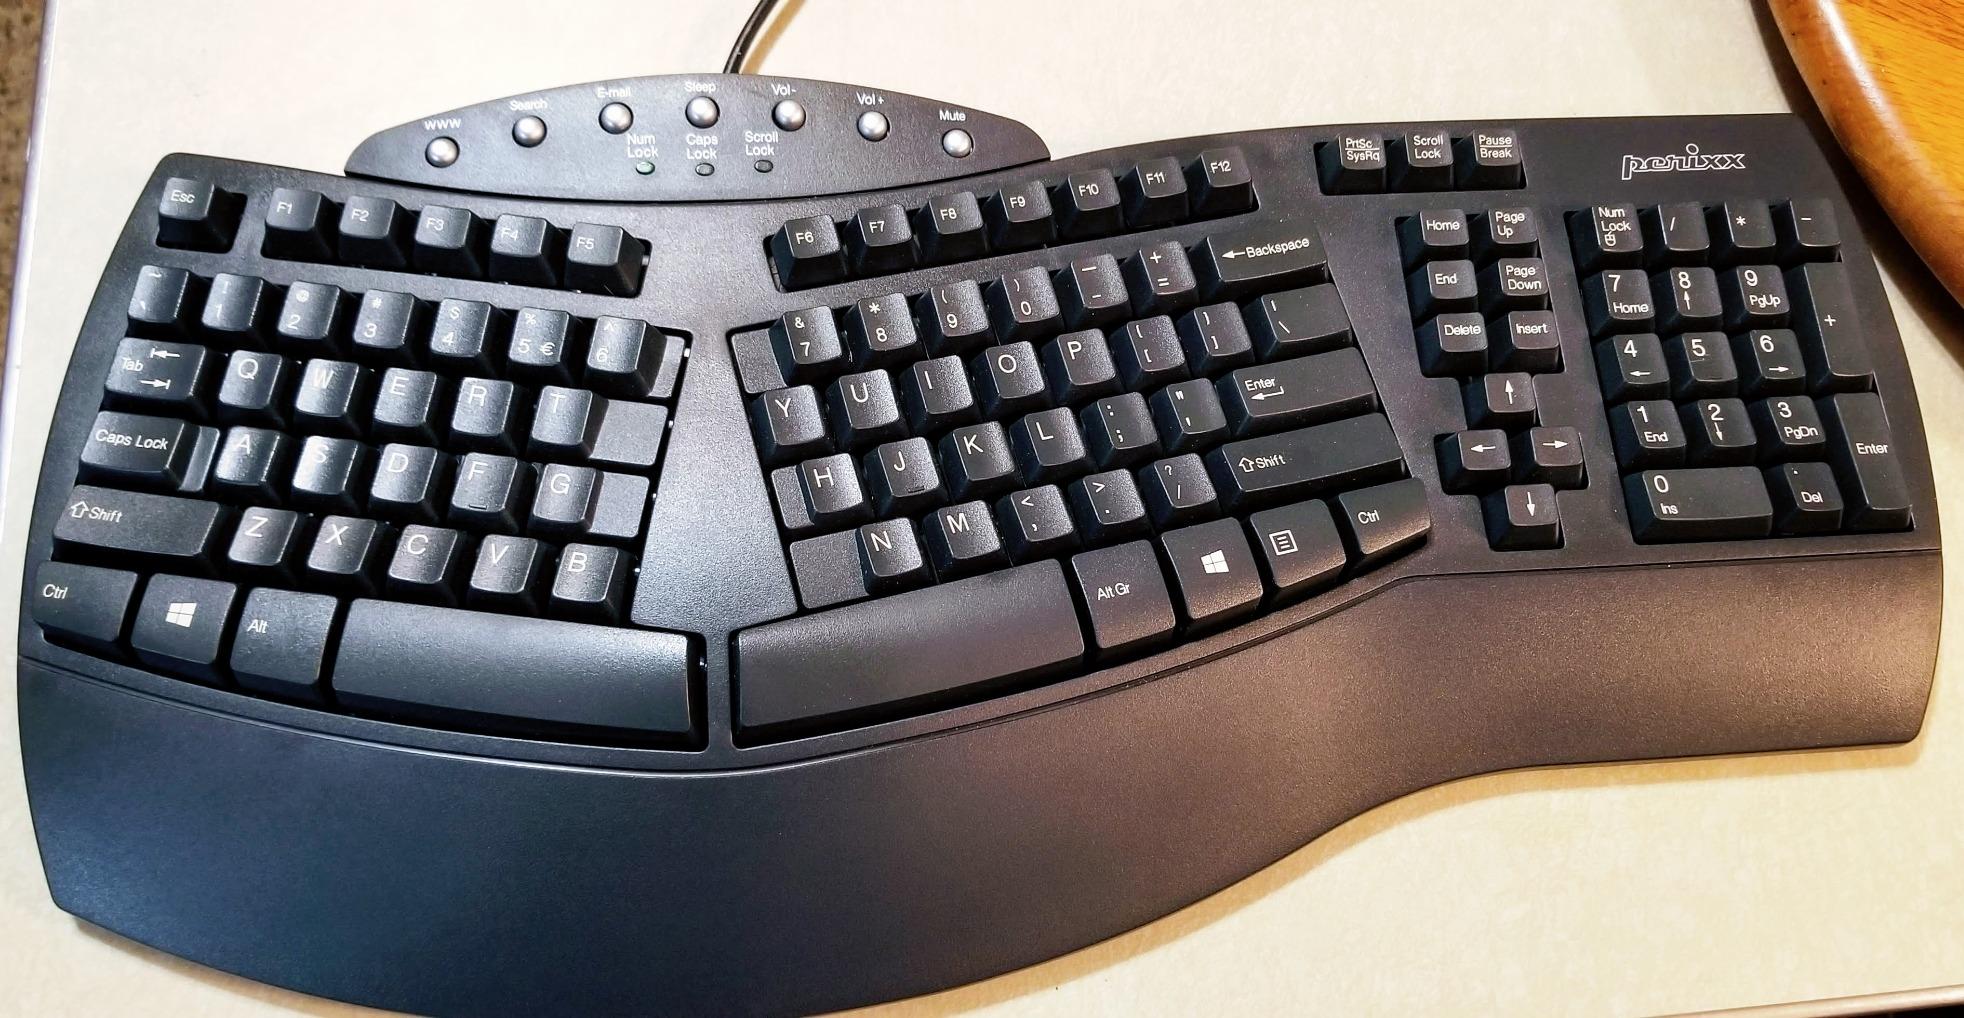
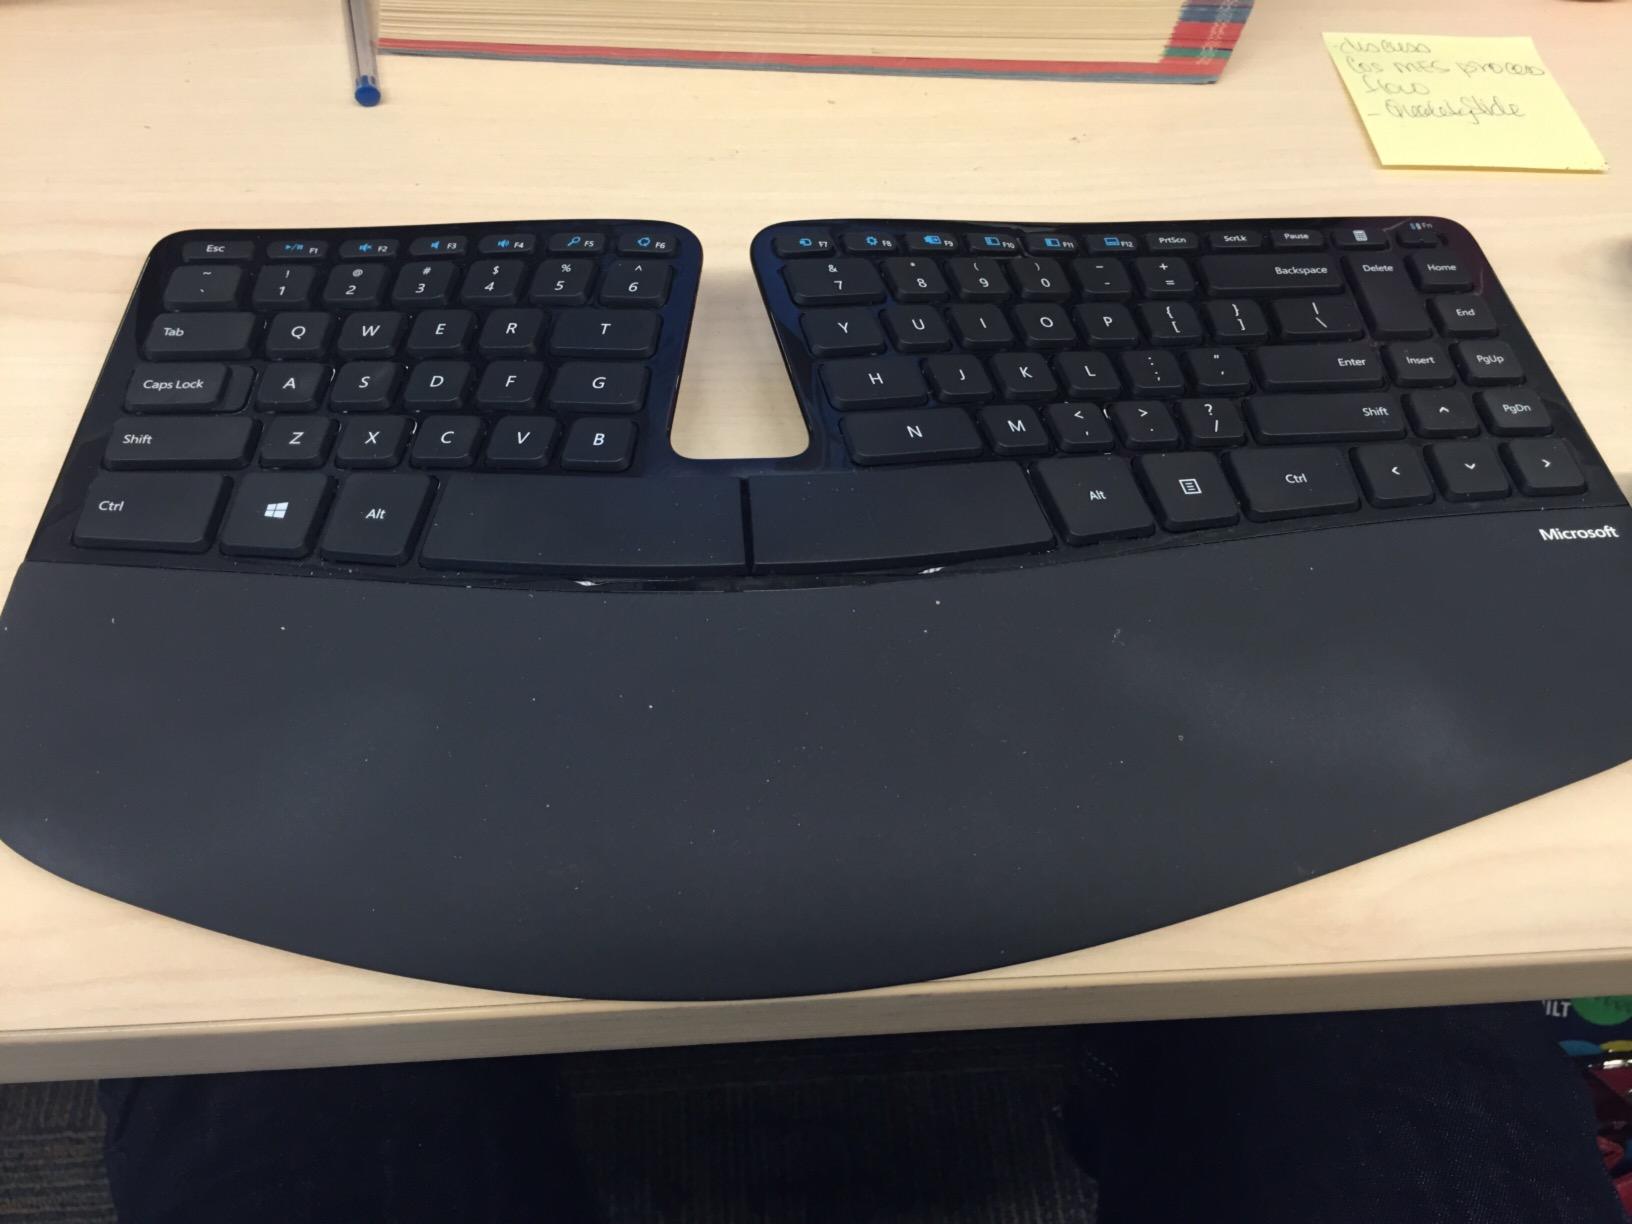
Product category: keyboard
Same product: no